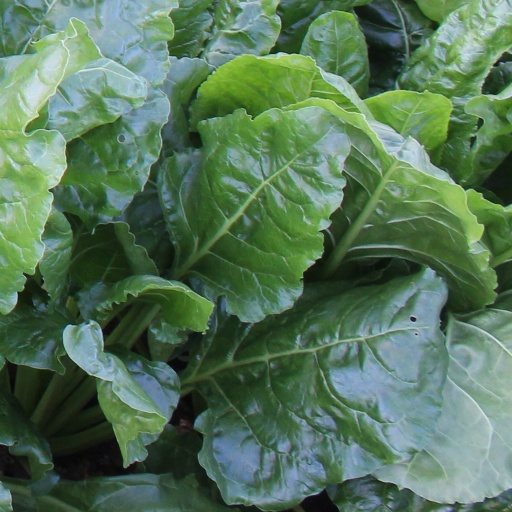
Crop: sugar beet